Mercedes-Benz S-Class (W223)

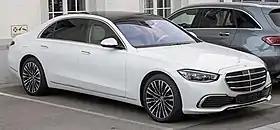

The Mercedes-Benz W223 is the seventh generation of the SClass full-size luxury sedan, produced by Mercedes-Benz since 2020. It replaces the W222 SClass which had been produced since 2013.